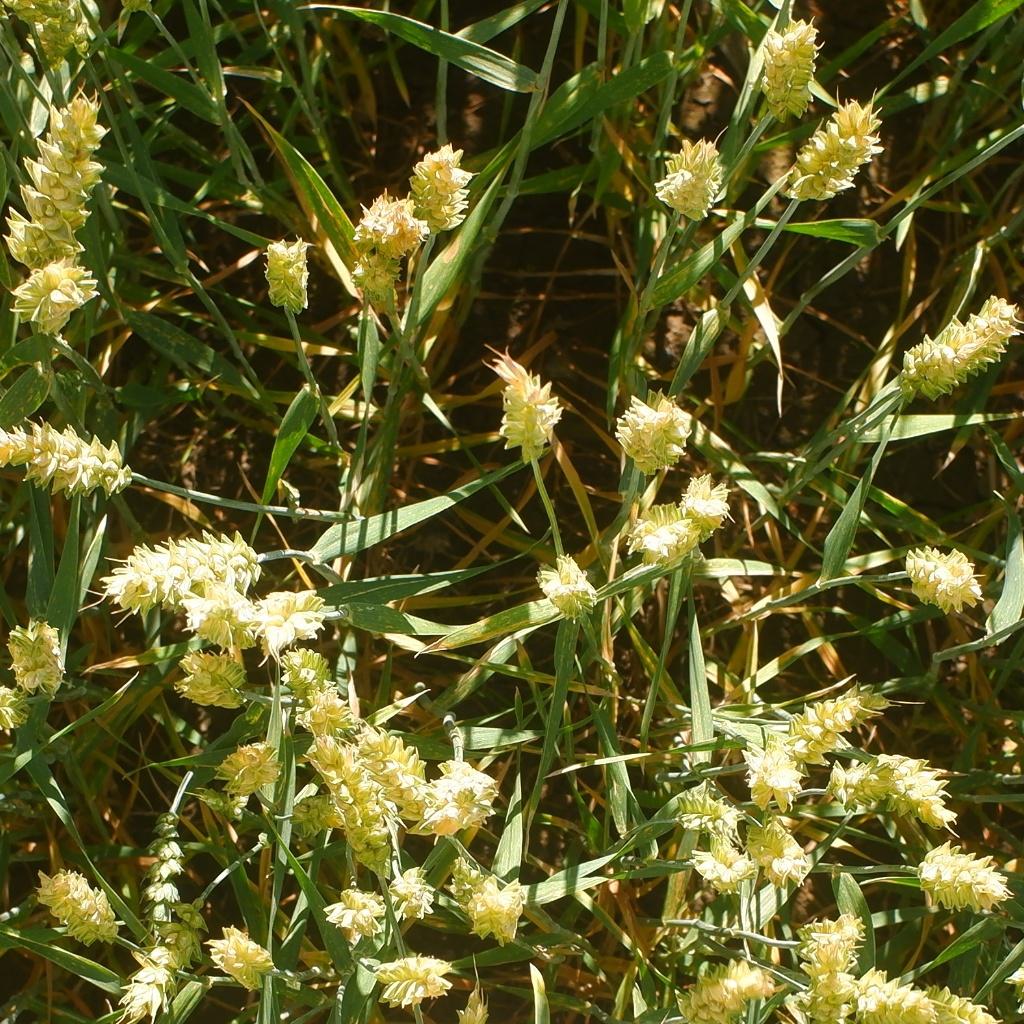
Country: Norway
Location: NMBU
Wheat development stage: Ripening